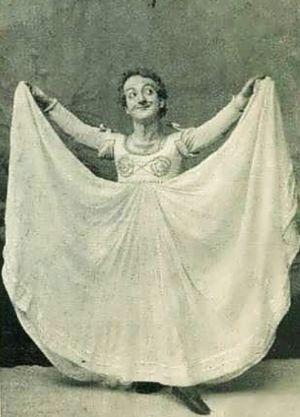
Little Tich, nom de scène de Harry Relph, est un comédien comique de music-hall britannique, né le 21 juillet 1867 à Cudham et mort le 10 février 1928 à Hendon.